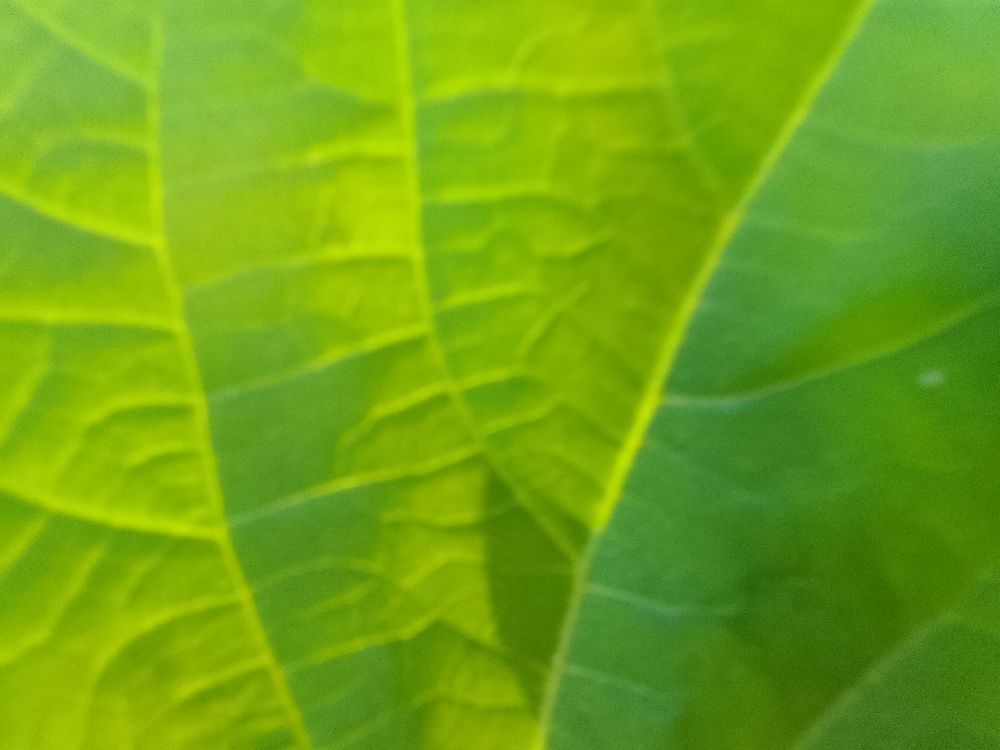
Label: healthy